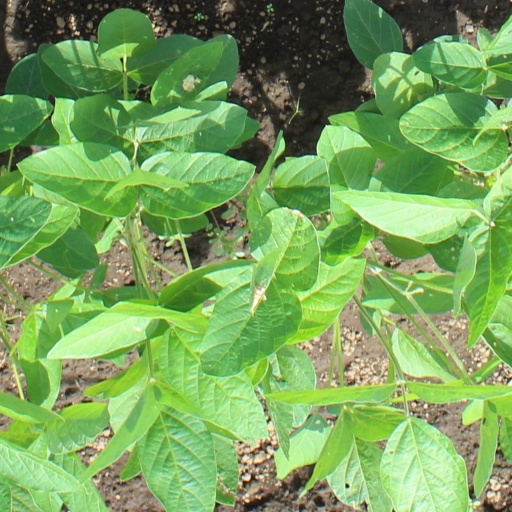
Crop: soybean